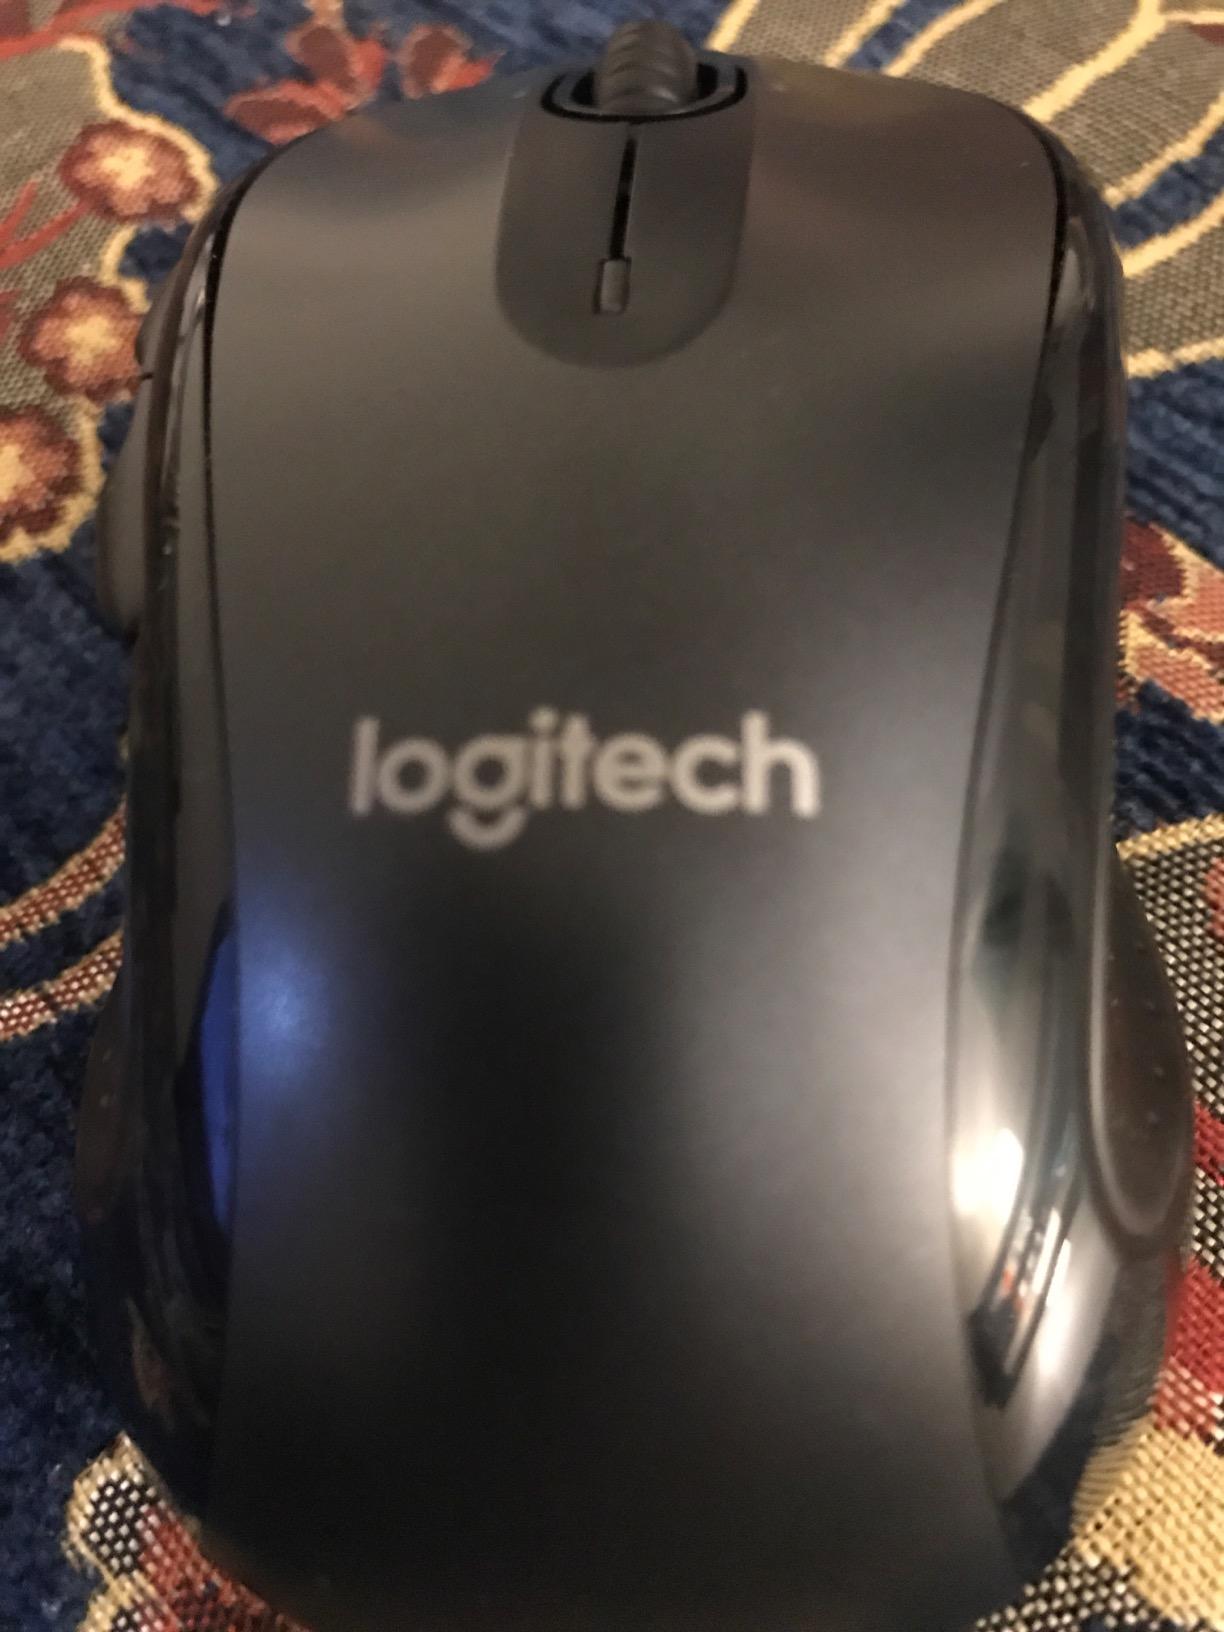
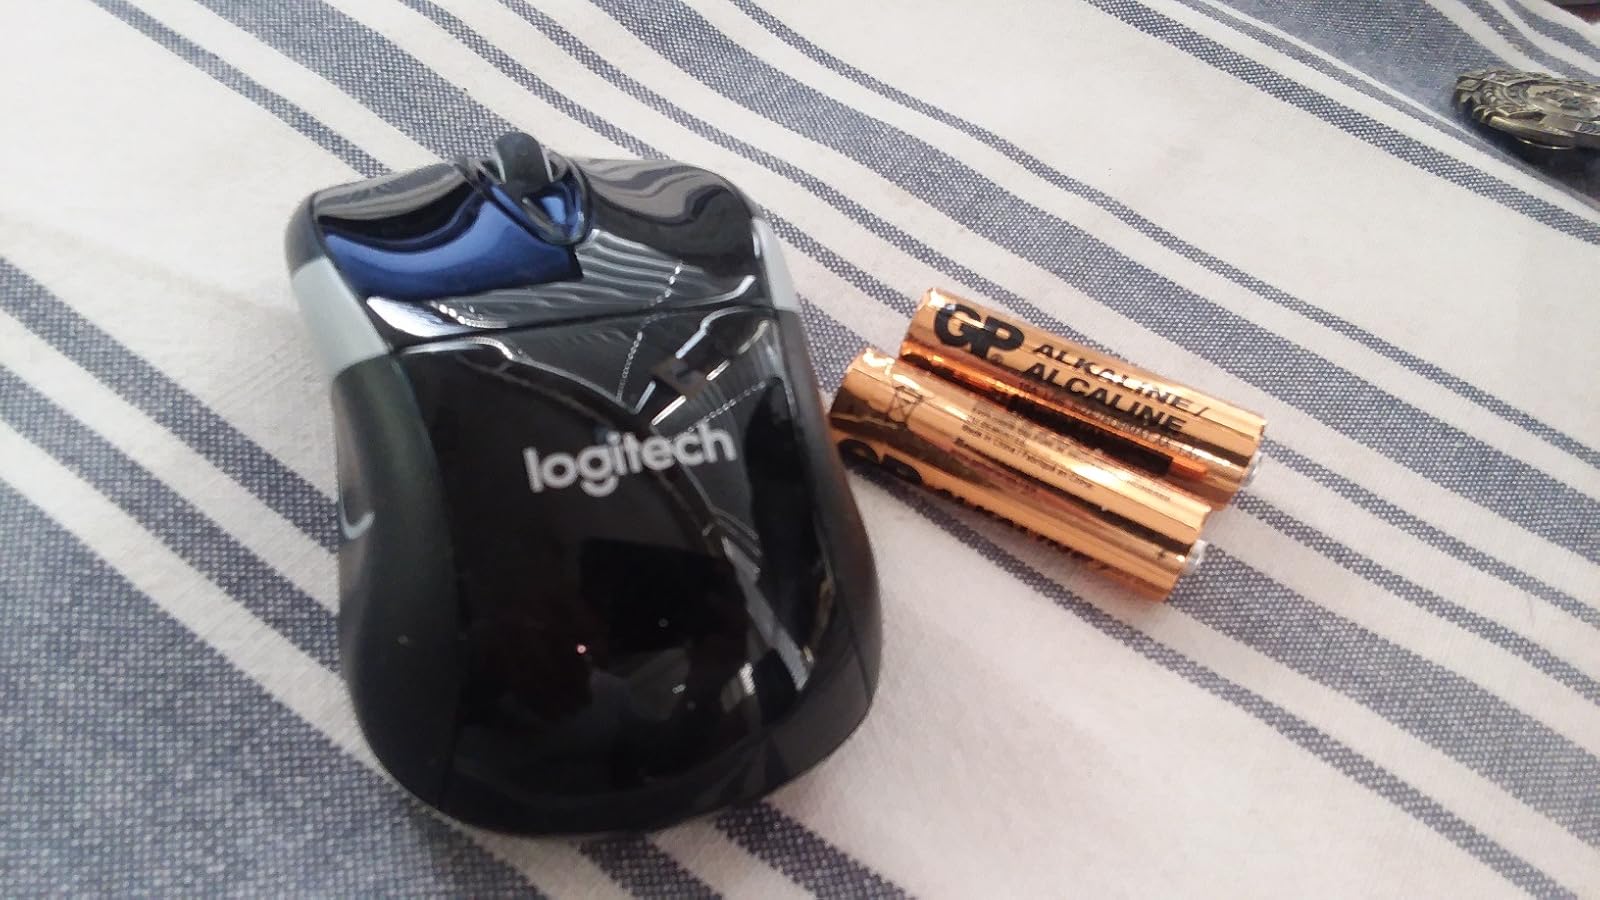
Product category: mouse
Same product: no